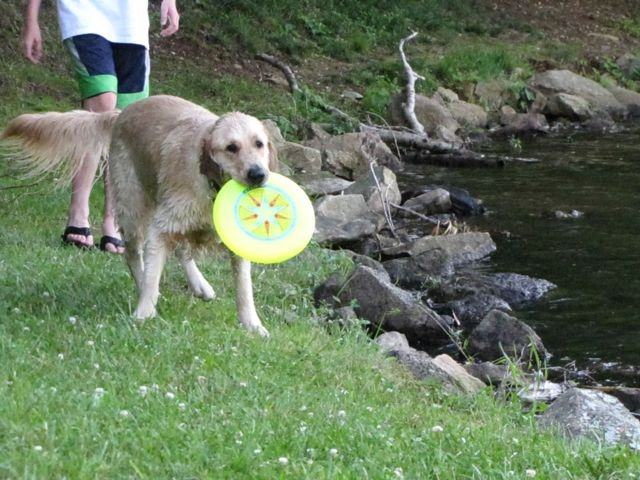
The dog picked up the Frisbee by its mouth.
a dog on a field with a frisbee in its mouth
a dog that has a Frisbee in his mouth
A dog carrying a yellow frisbee in it's mouth.
A dog that is standing in the grass with a frisbee.